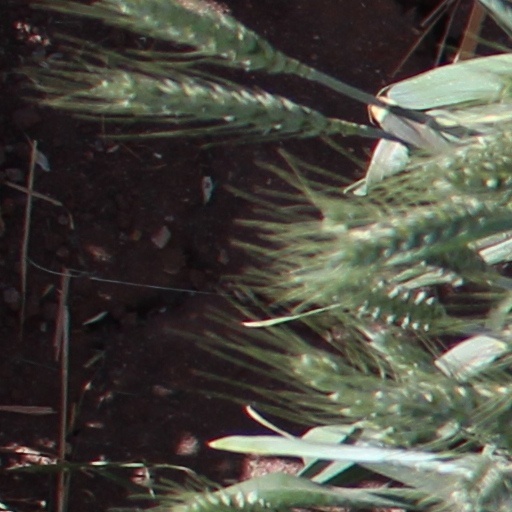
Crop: wheat